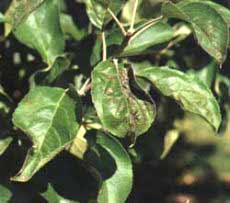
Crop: apple
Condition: scab